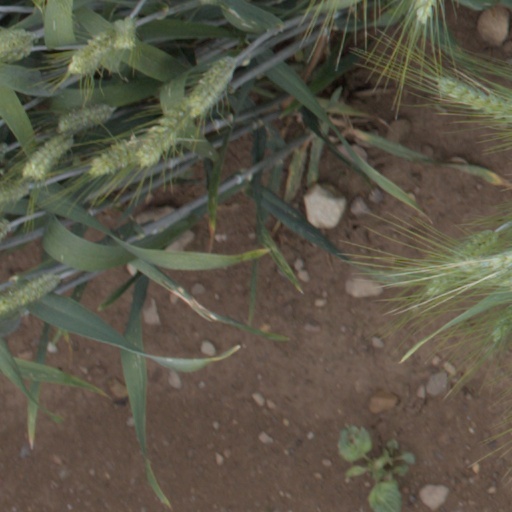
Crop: wheat